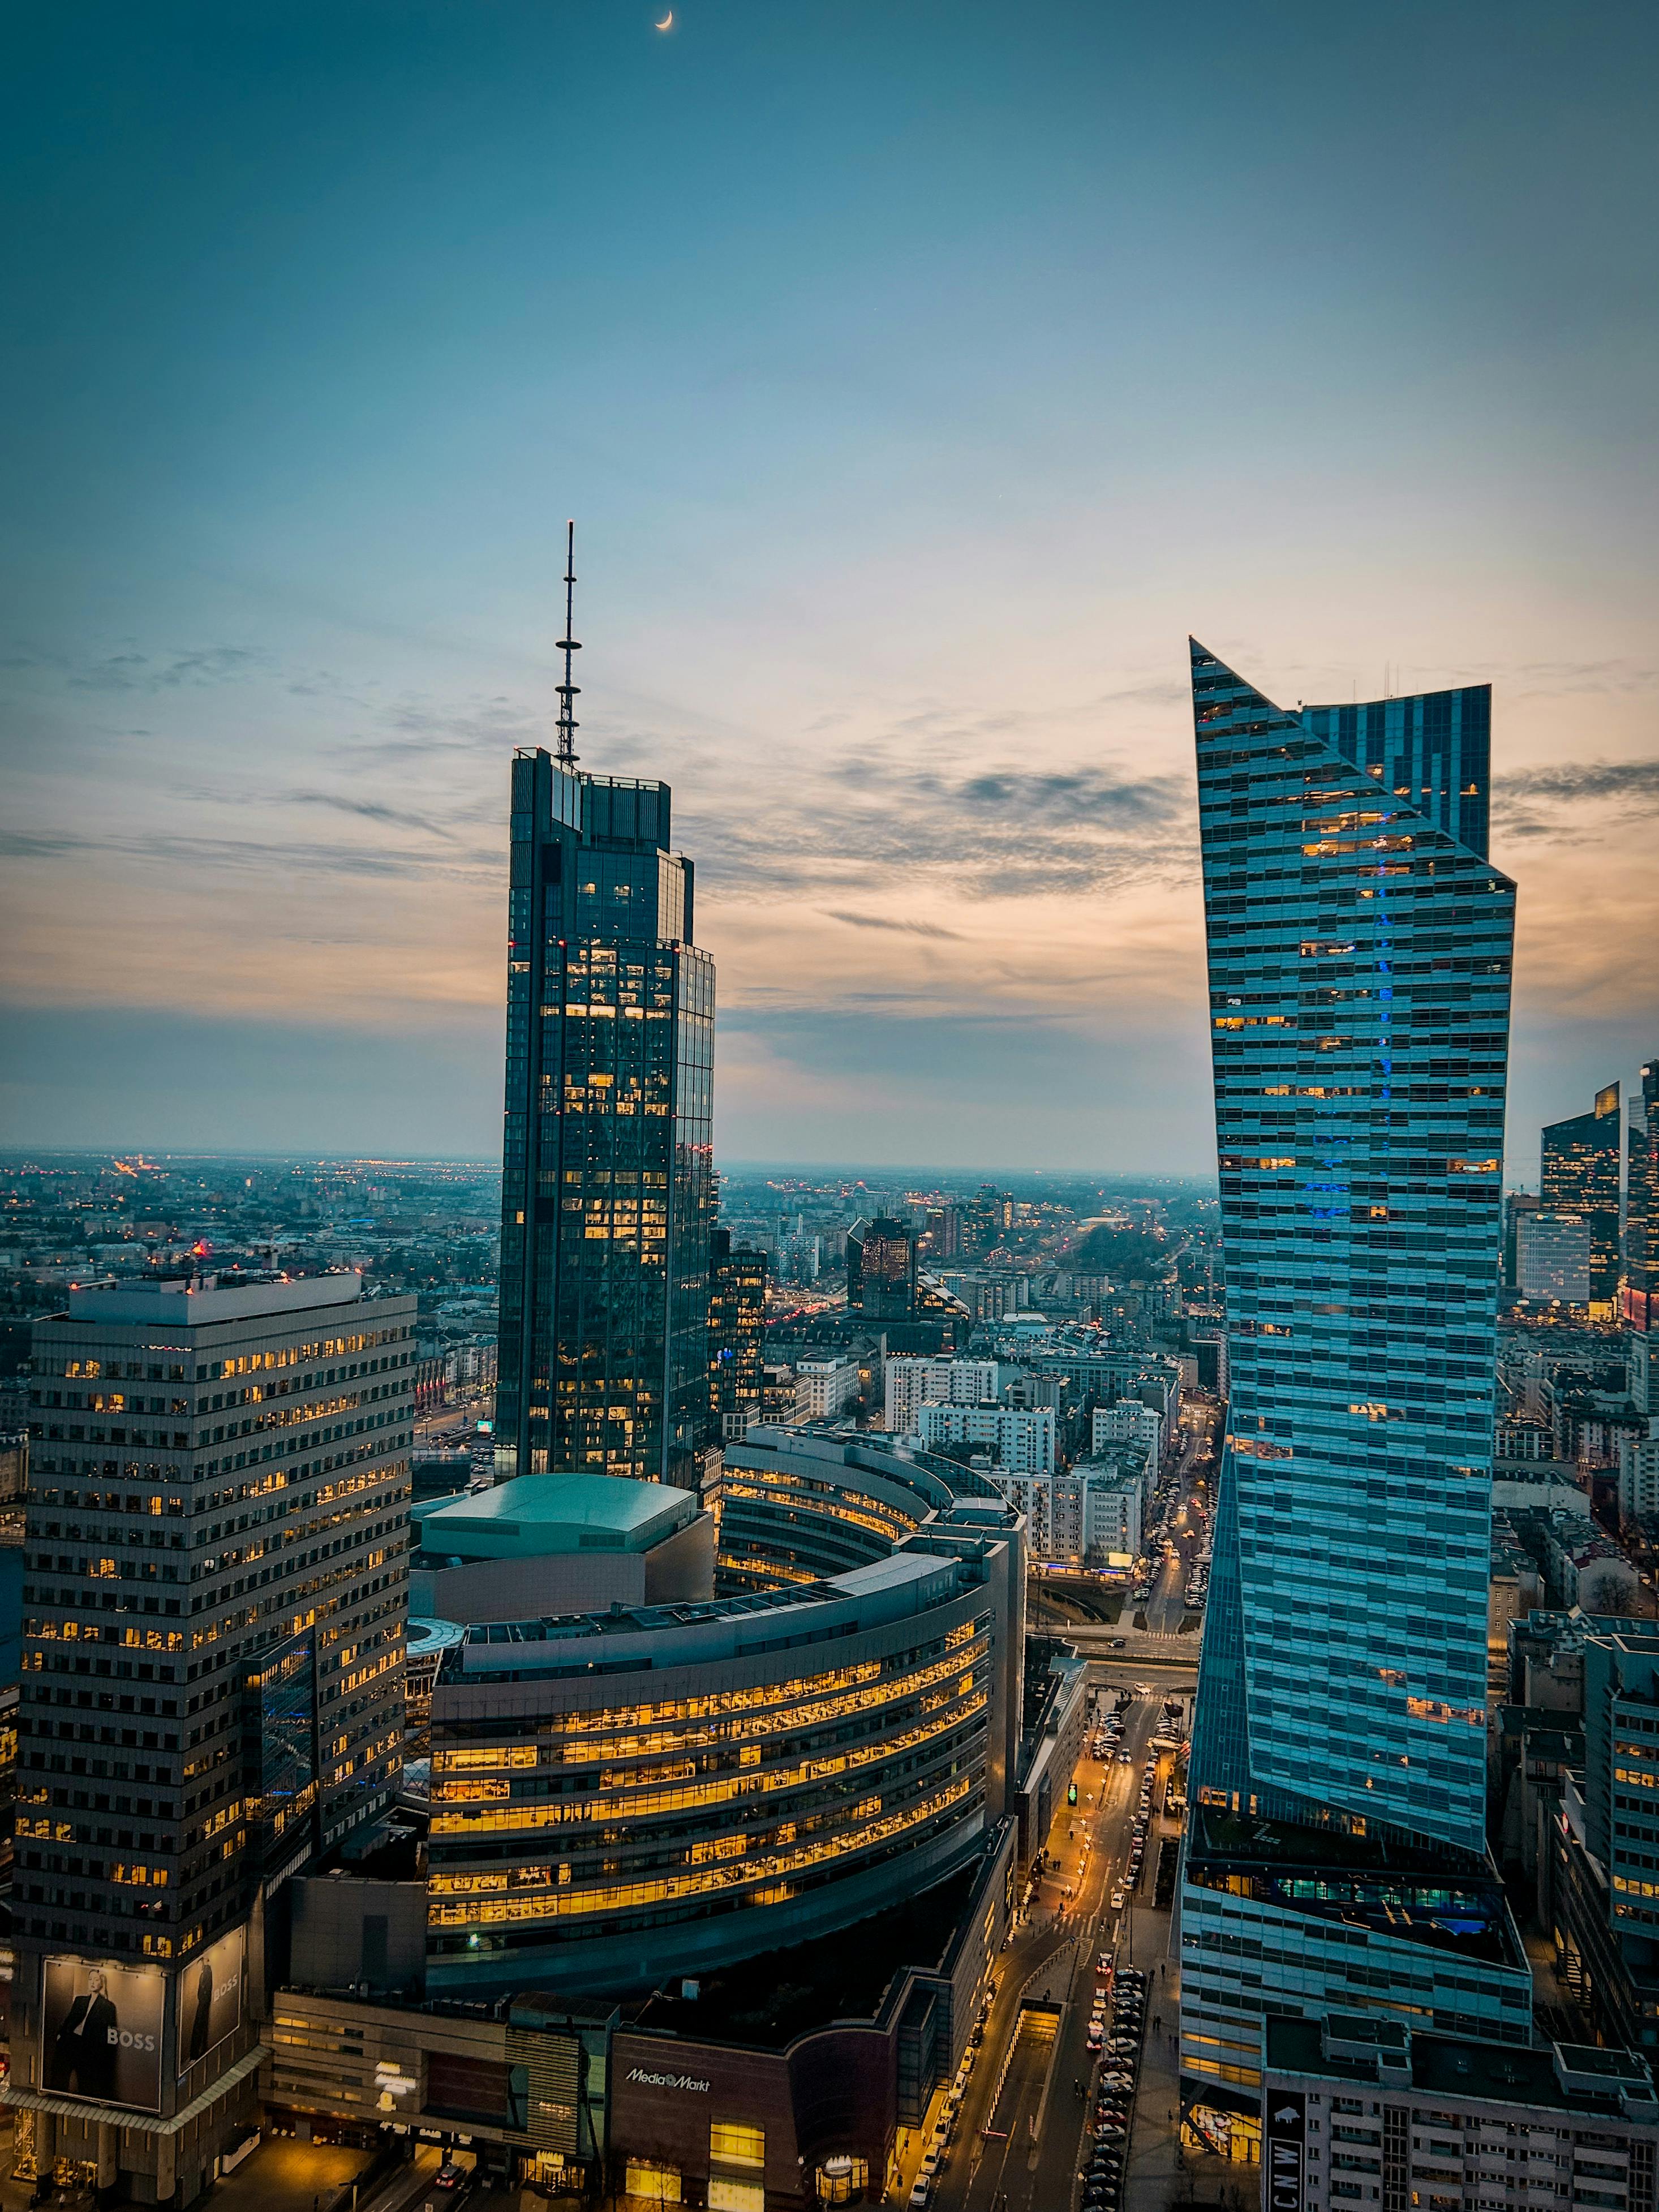
city, building, skyscraper, sky, cloud, atmosphere, daytime, tower, world, dusk, lighting, afterglow, condominium, urban design, tower block, horizon, morning, landscape, moon, real estate, commercial building, cityscape, mixed use, evening, astronomical object, headquarters, sunset, sunrise, night, apartment, downtown, bird's eye view, aerial photography, corporate headquarters, skyline, reflection, roof, suburb